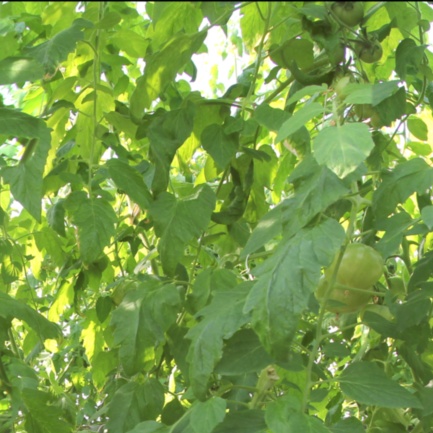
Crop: tomato